West Asian Canadians

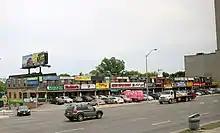
Storefronts in North York offering Iranian cuisine. North York holds the largest population of West Asians in Toronto.

In 1901, Canada had between 300–400 Muslim residents, equally divided between Turks and Syrian Arabs. Furthermore, the turn of the 20th century featured a small wave of Syrian−Lebanese settlement into the southern prairies including Alberta, Saskatchewan, and Manitoba. Contemporarily in Lebanon, many families were from what was western Syria at the time in particular settled in southern Saskatchewan. A majority of the Syrian−Lebanese families settling in the prairies were of the Christian faith, with a minority adhering to Islam, mirroring earlier settler demographics in Nova Scotia, Quebec and Ontario. Prominent settlement occurred in communities such as Swift Current, Saskatchewan, and Lac La Biche, Alberta. Few reached the Northwest Territories, the best known being Peter Baker, author of the book "An Arctic Arab", and later elected as a member of the legislative assembly of the Northwest Territories.